Emmanuel Ogbah

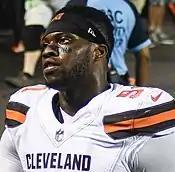
Ogbah with the Browns in 2017

Ogbah was drafted by the Cleveland Browns in the second round, 32nd overall, of the 2016 NFL draft. On May 25, 2016, he signed a four-year contract worth $6.6 million, which included a $3 million signing bonus. Ogbah was listed as a starter for the Browns for the season opener. He started all 16 games for the Browns as a rookie, finishing sixth on the team with 53 tackles and leading the team with 5.5 sacks.